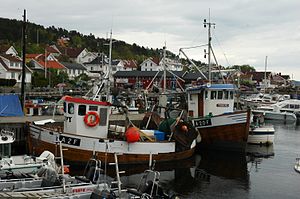
Drøbak
Drøbak er en by i Frogn kommune i Viken fylke i Norge. Byen havde 14.622 indbyggere 1. januar 2010. Byen ligger ved østsiden af Drøbaksundet hvor Oslofjordtunnelen, en undersøisk tunnel forbinder Drøbak med vestsiden af Oslofjorden.